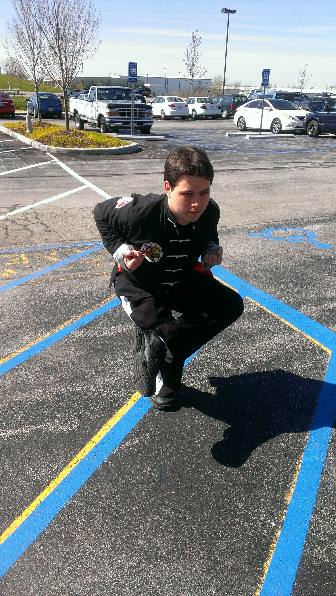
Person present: Yes